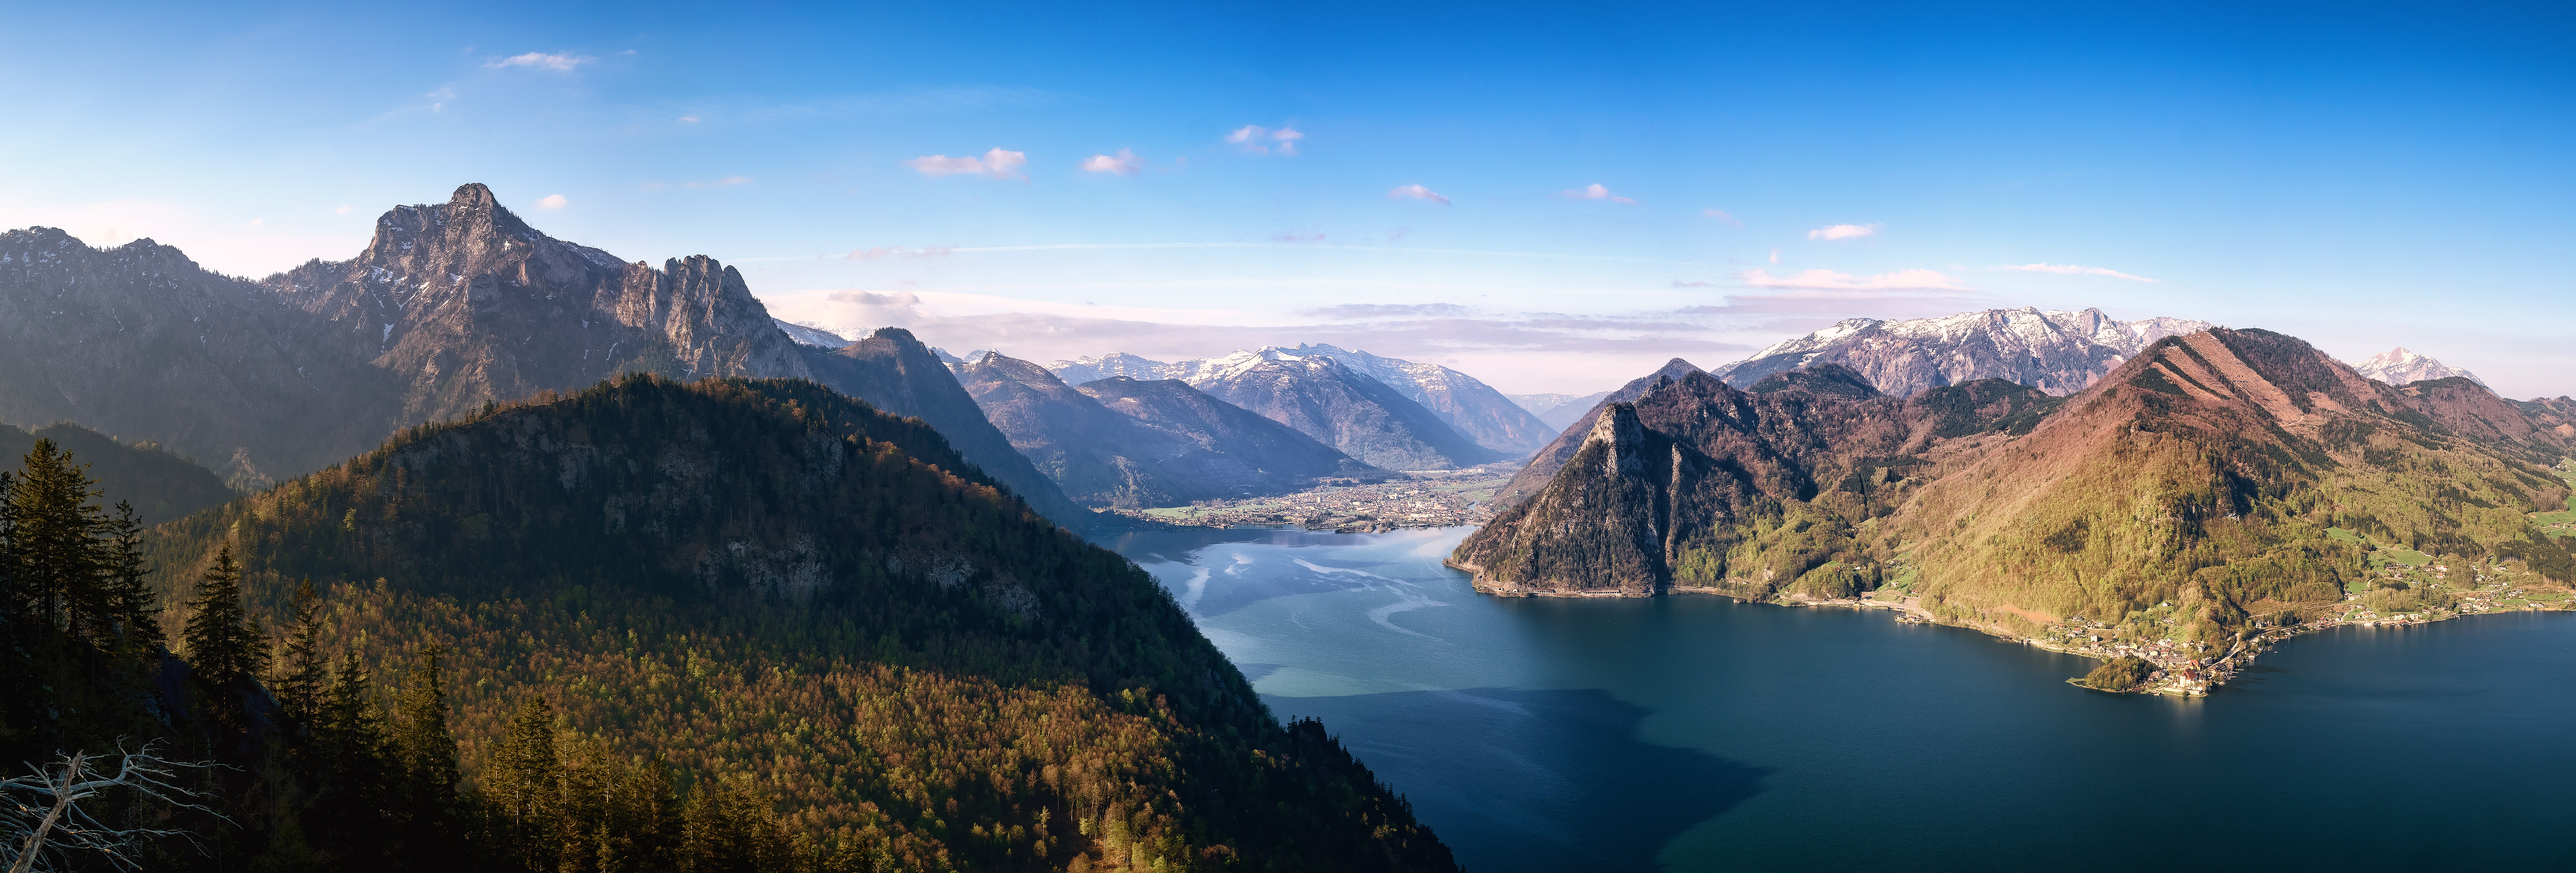
nature, wilderness, mountain, lake, valley, mountain range, reflection, fjord, national park, alps, plateau, at, osterreich, gmunden, landform, ober sterreich, geographical feature, mountainous landforms